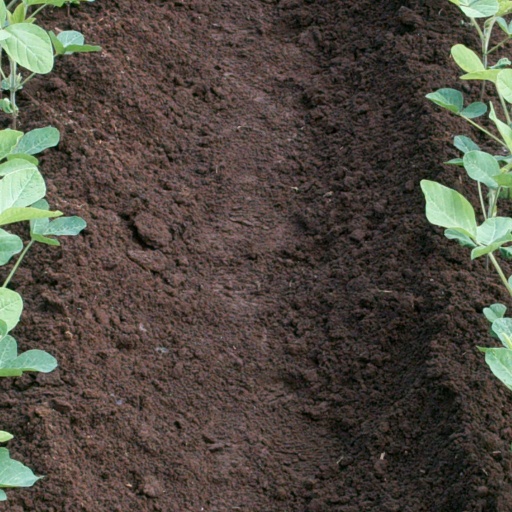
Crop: soybean